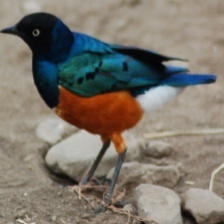
Species: SUPERB STARLING
Scientific name: LAMPROTORNIS SUPERBUS